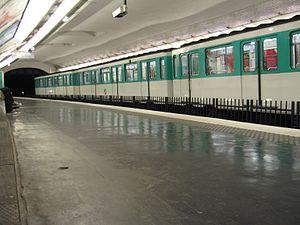
Vavin est une station de la ligne 4 du métro de Paris, située à la limite des 6ᵉ et 14ᵉ arrondissements de Paris.